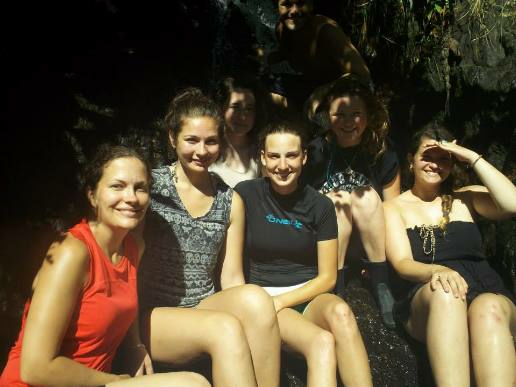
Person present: Yes